Lincoln College, Oxford

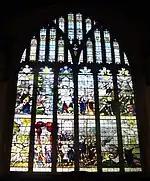
East window of the chapel

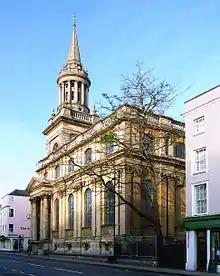
All Saints Church, now Lincoln College's library, on the High Street

The college chapel was built in late perpendicular style between 1629 and 1631; its windows are enamelled rather than stained, which is a process of painting the windows then firing them, a complicated procedure. They are the work of Abraham van Linge, who was an expert in this technique. The east window of the chapel depicts twelve biblical scenes: the top six depict scenes from Jesus' life (including the Last Supper), whilst the six below depict corresponding scenes from the Old Testament (including Adam and Eve at Creation and the whale spitting out Jonah). The north windows show the Twelve Prophets, and the south windows the Twelve Apostles. The screen separating the ante-chapel (containing the organ) from the chapel proper is made of cedar, and reportedly filled the chapel with the strong scent of cedar for around the first one hundred years of its existence.